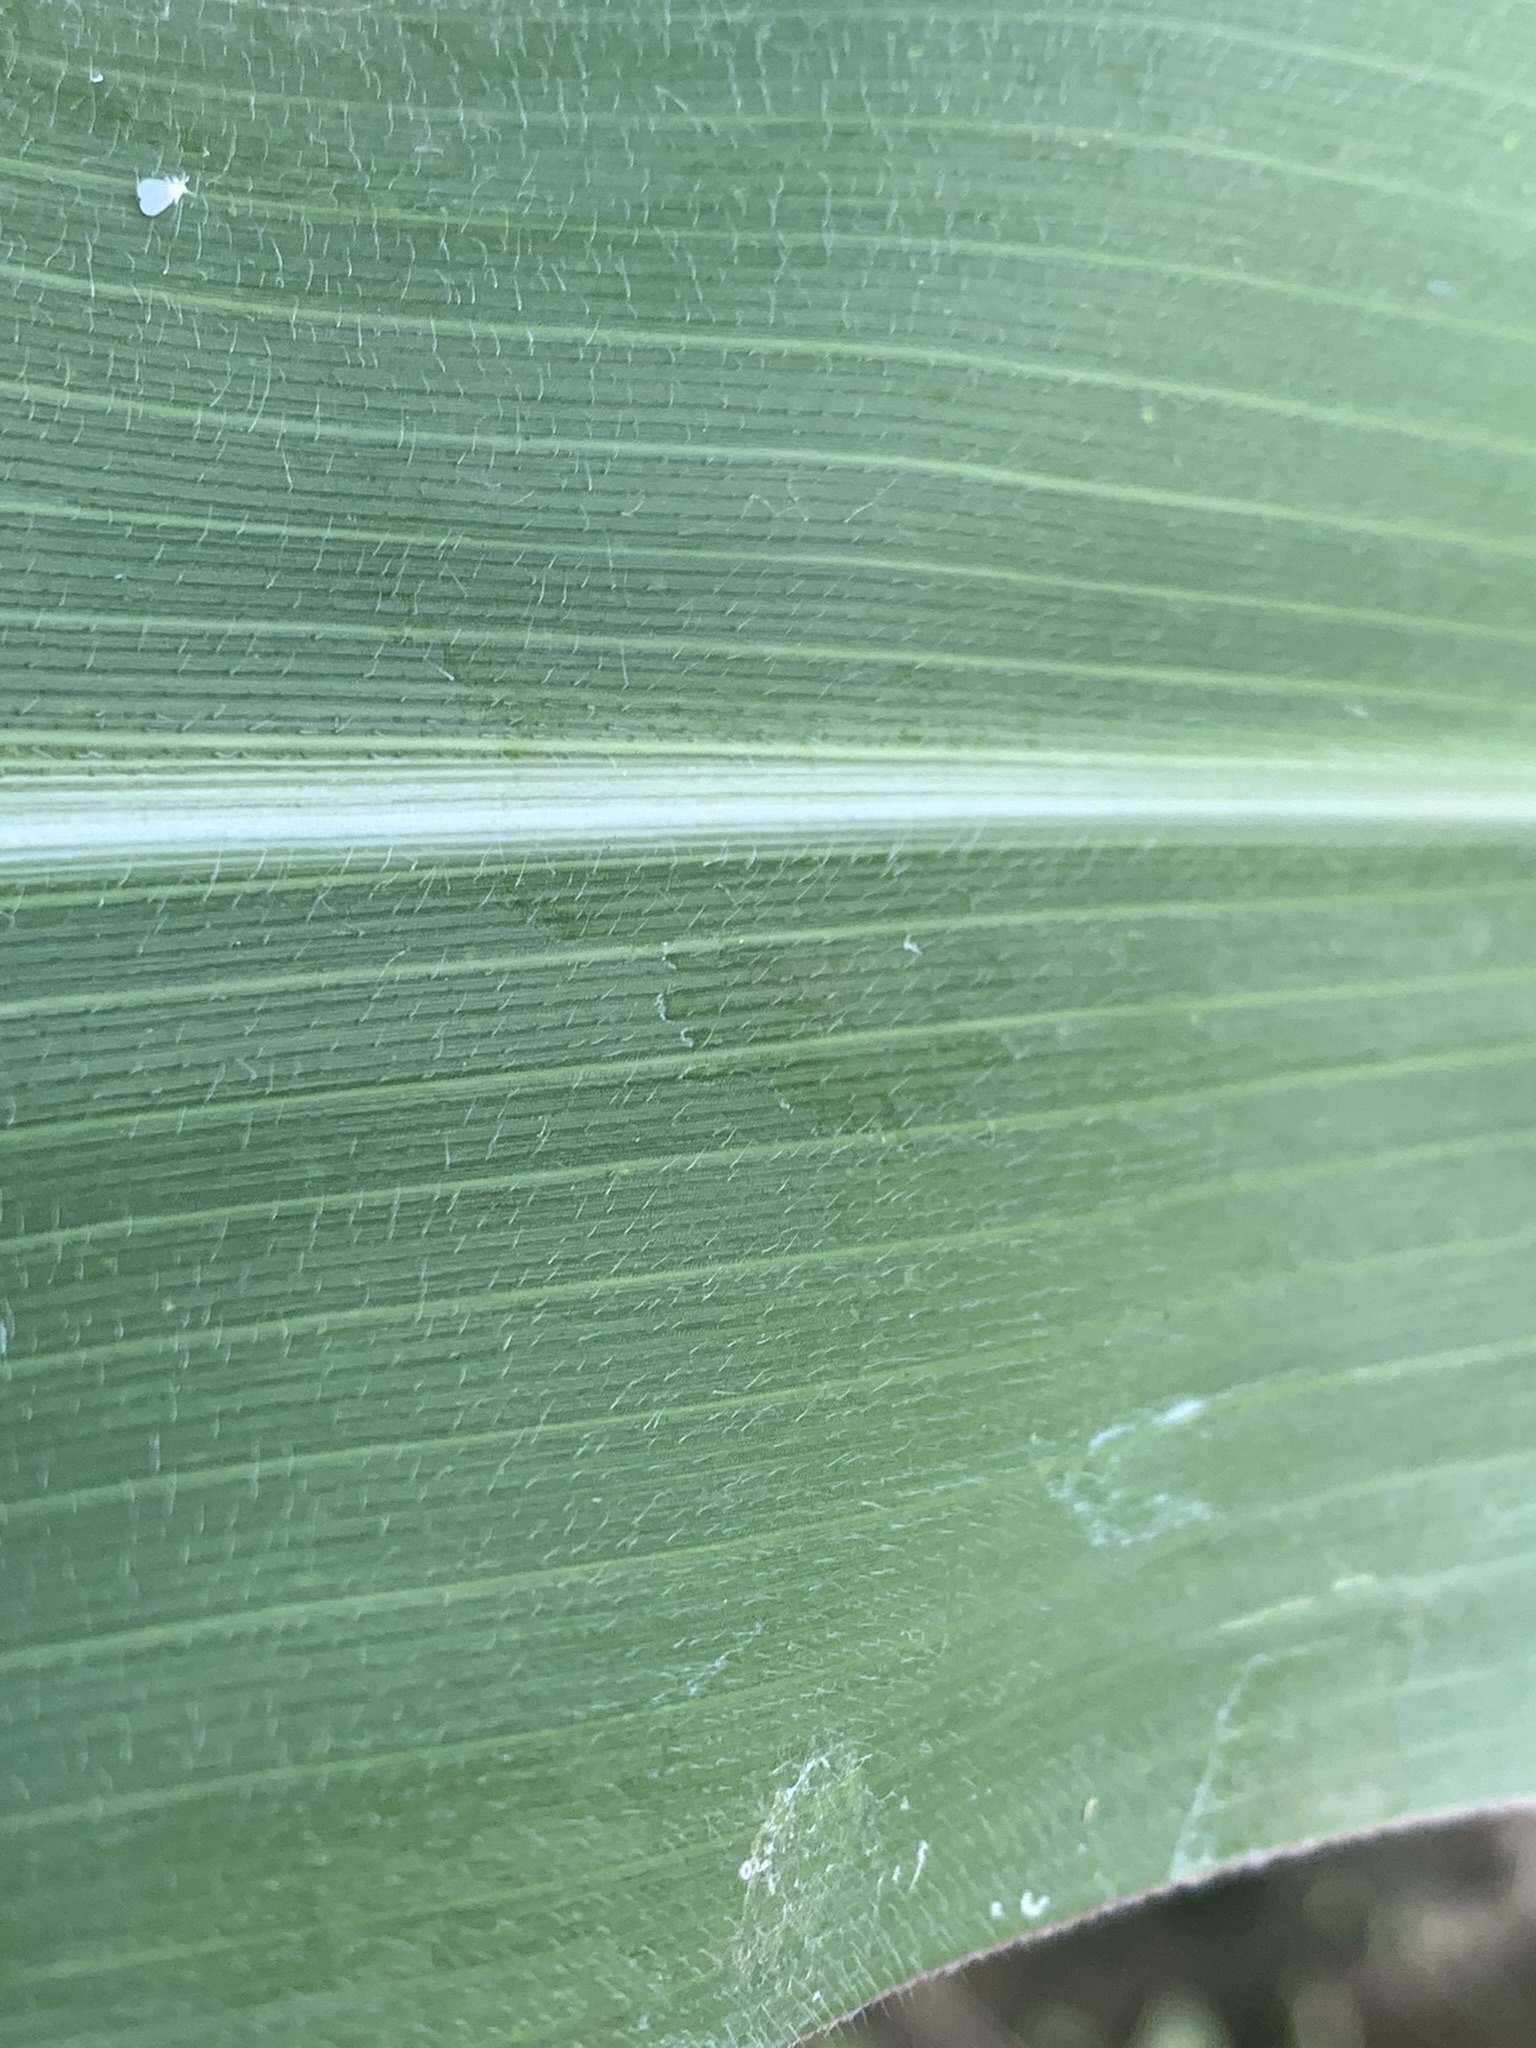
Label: Healthy